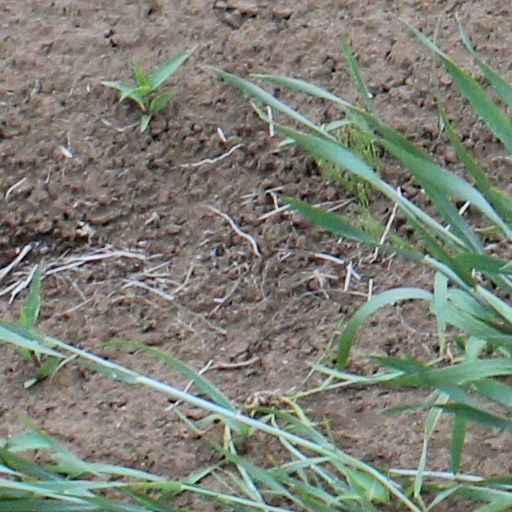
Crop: wheat